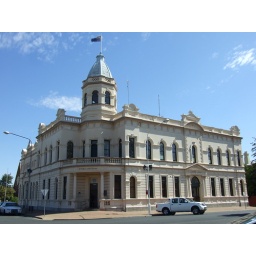
About 20kms down the road from Parkes and used in the film 'The Dish' for many of the street scenes.